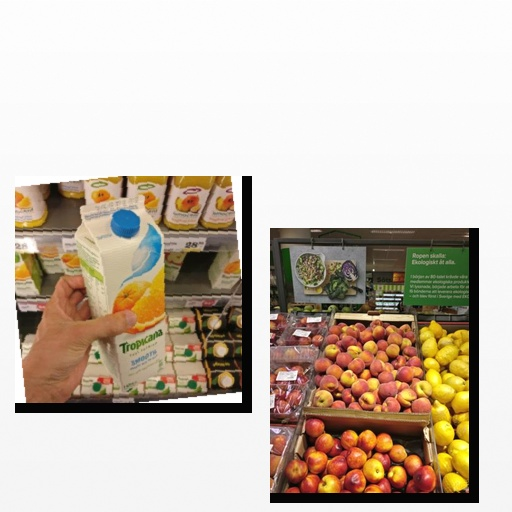
Food items: mixed_juice, peach